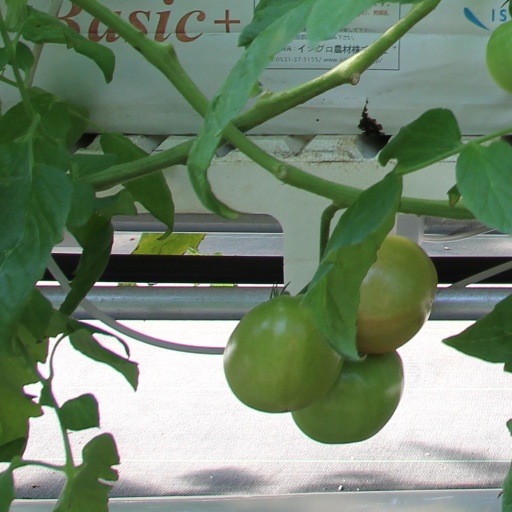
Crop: tomato